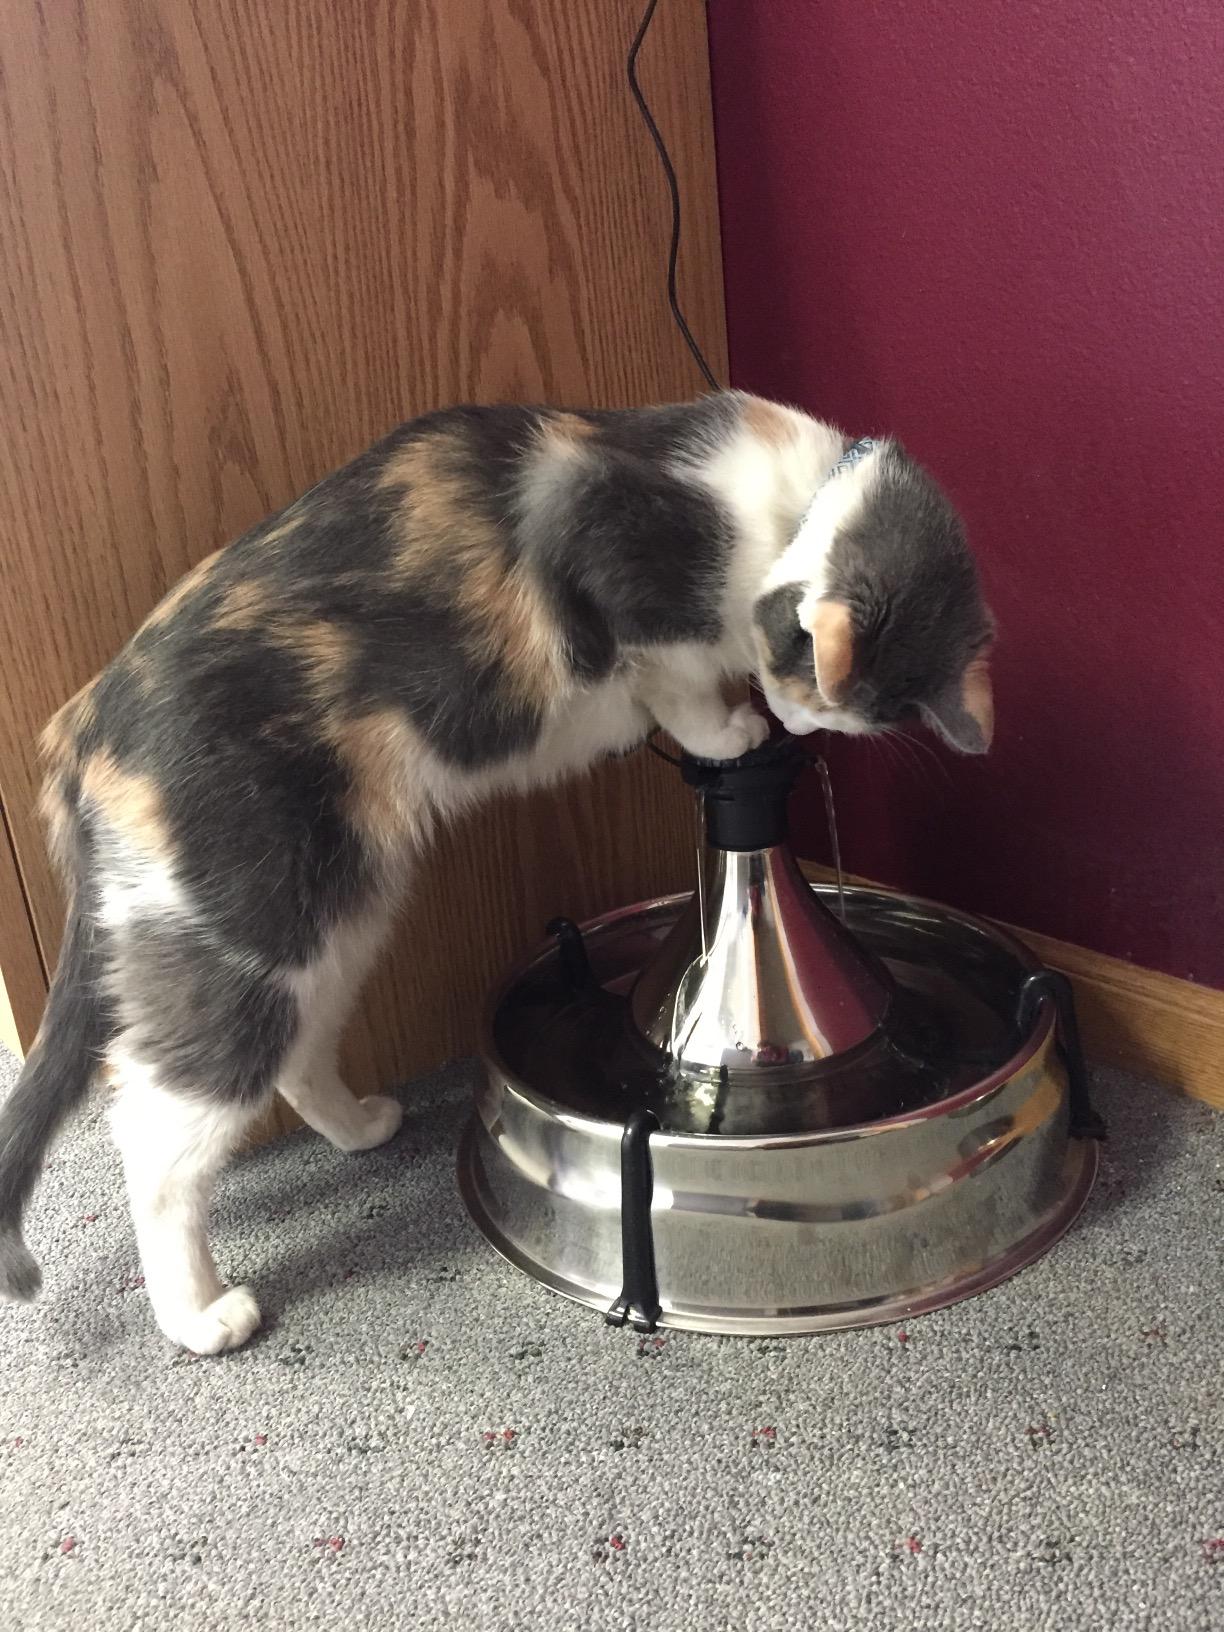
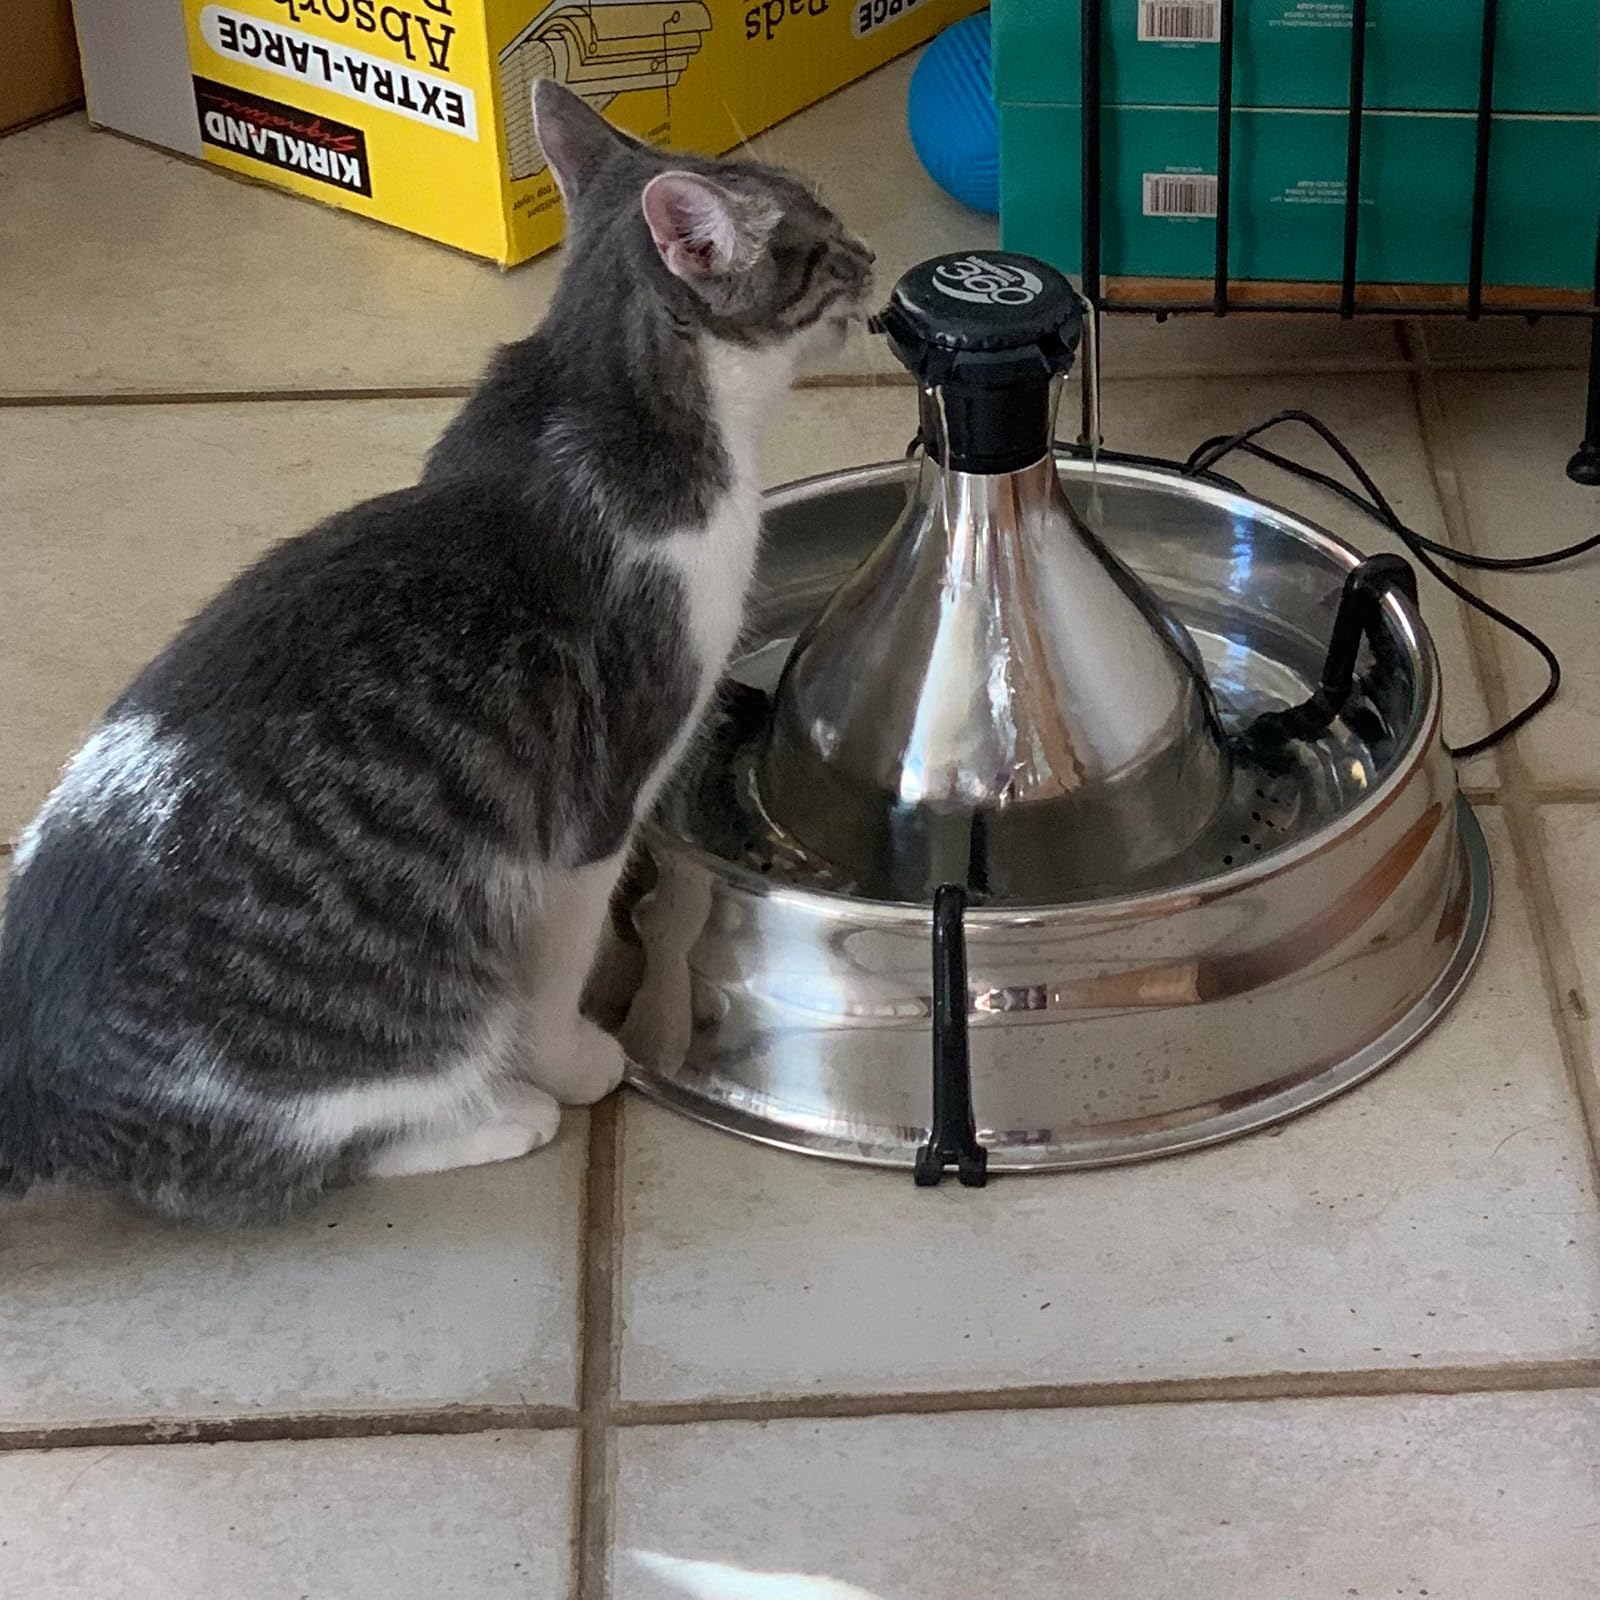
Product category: items_bowl
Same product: yes